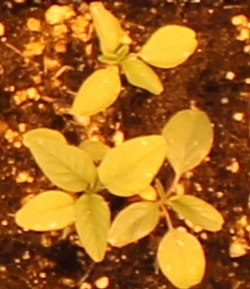
Label: Palmer Amaranth